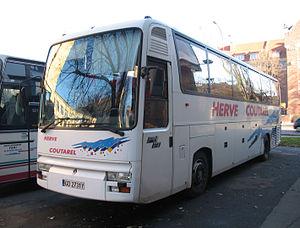
Bus of the Year et Coach of the Year, également connu sous les noms de International Bus of the Year et International Coach of the Year est un titre attribué aux modèles d'autobus et d'autocars sur deux ans, sur le marché européen. Le concours est organisé depuis 1989.